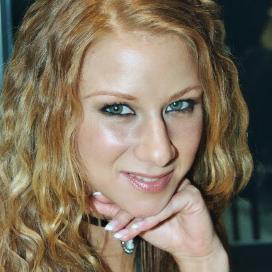
Age: 24